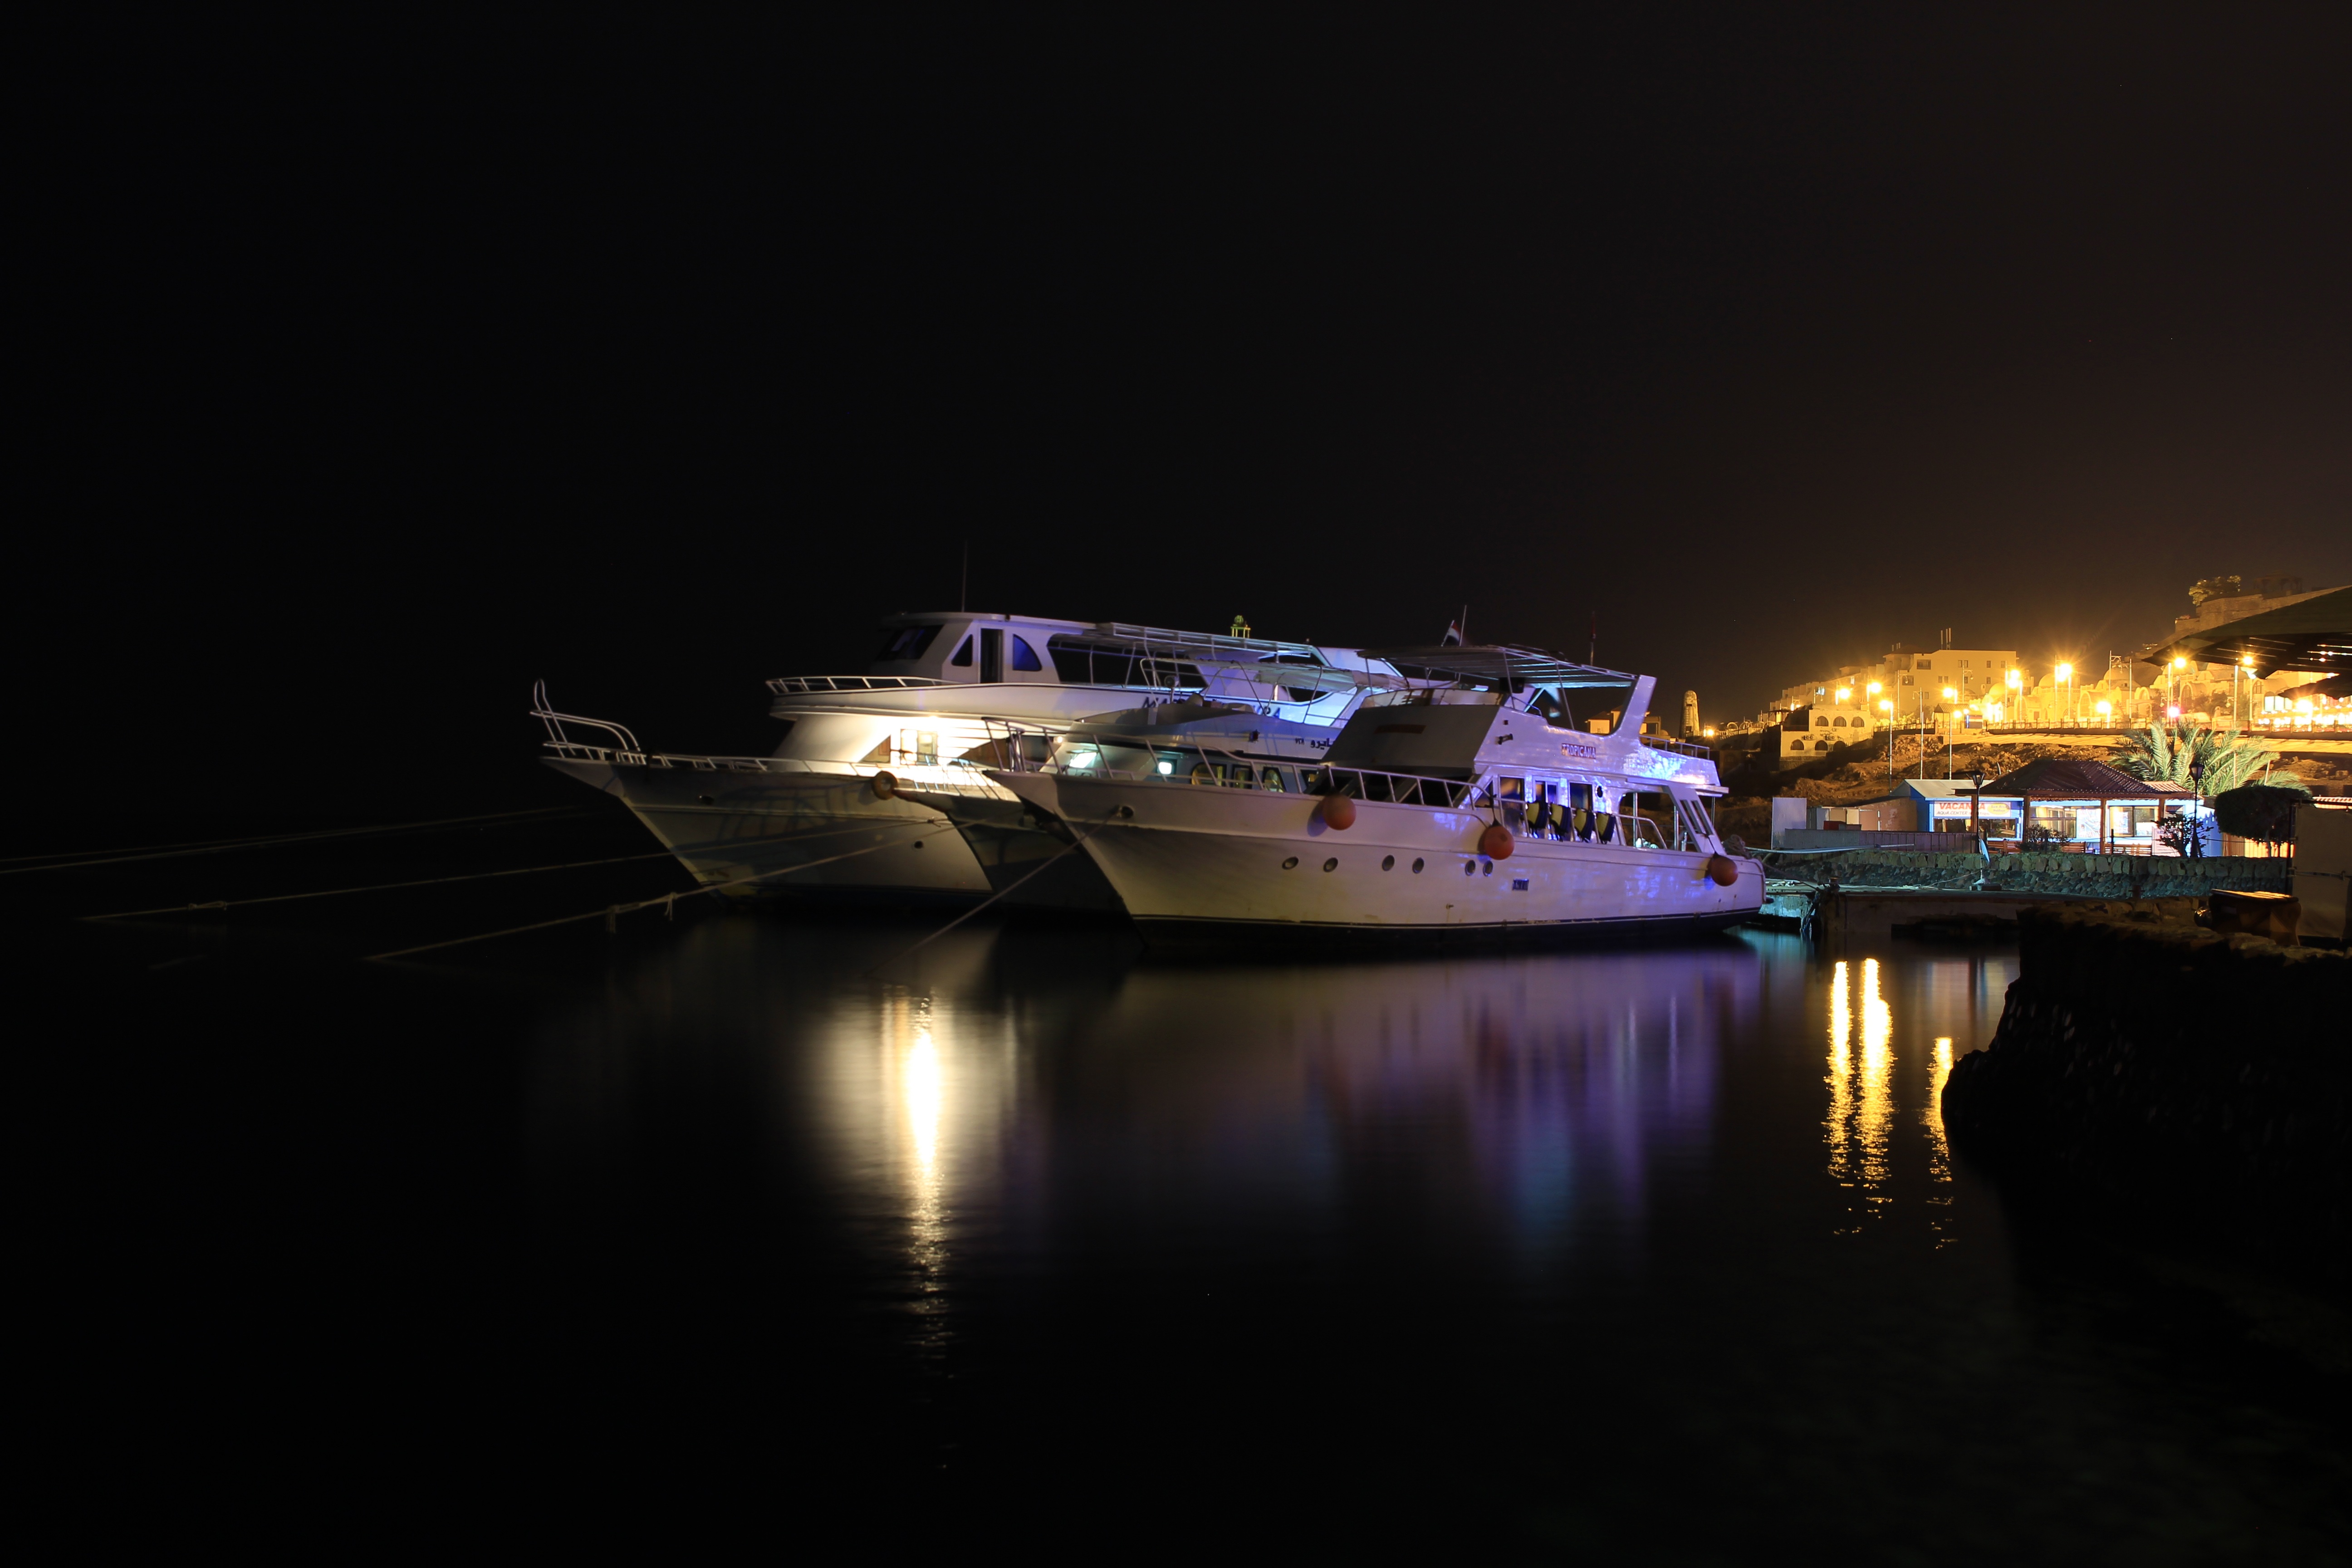
dock, boat, night, ship, dusk, evening, reflection, vehicle, darkness, marina, egypt, boats, watercraft, cruise ship, yachts, red sea, hurghada, passenger ship